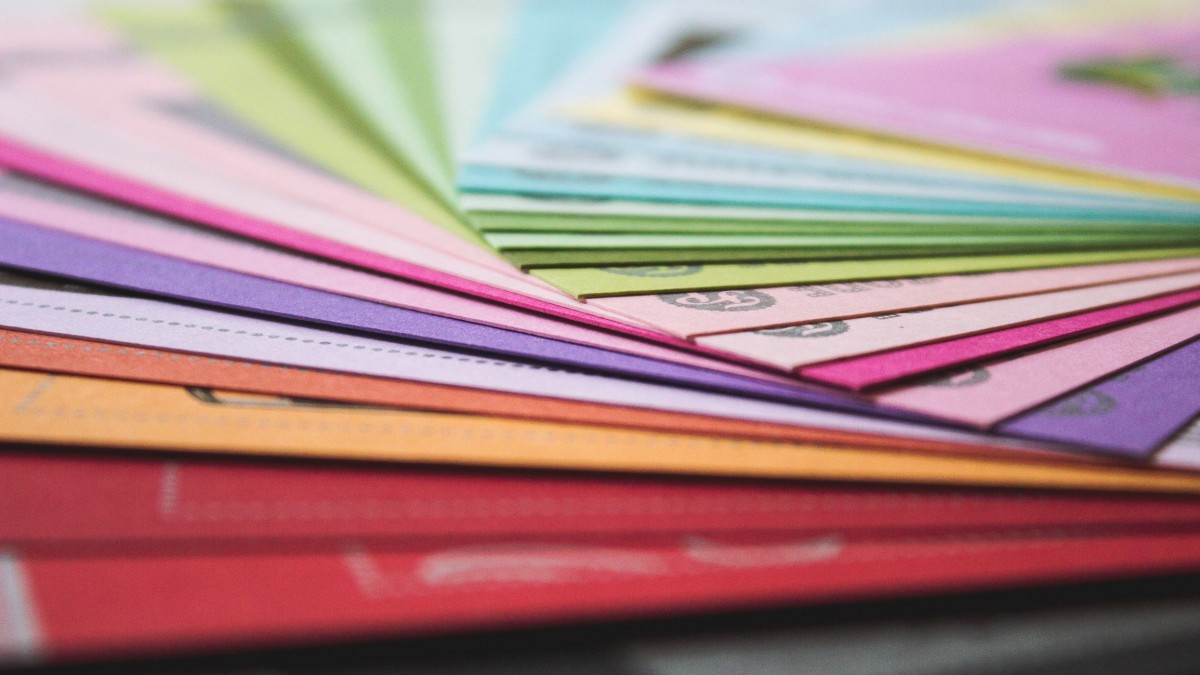
Tags: line, color, object, colorful, paper, folder, file, brand, cash, text, document